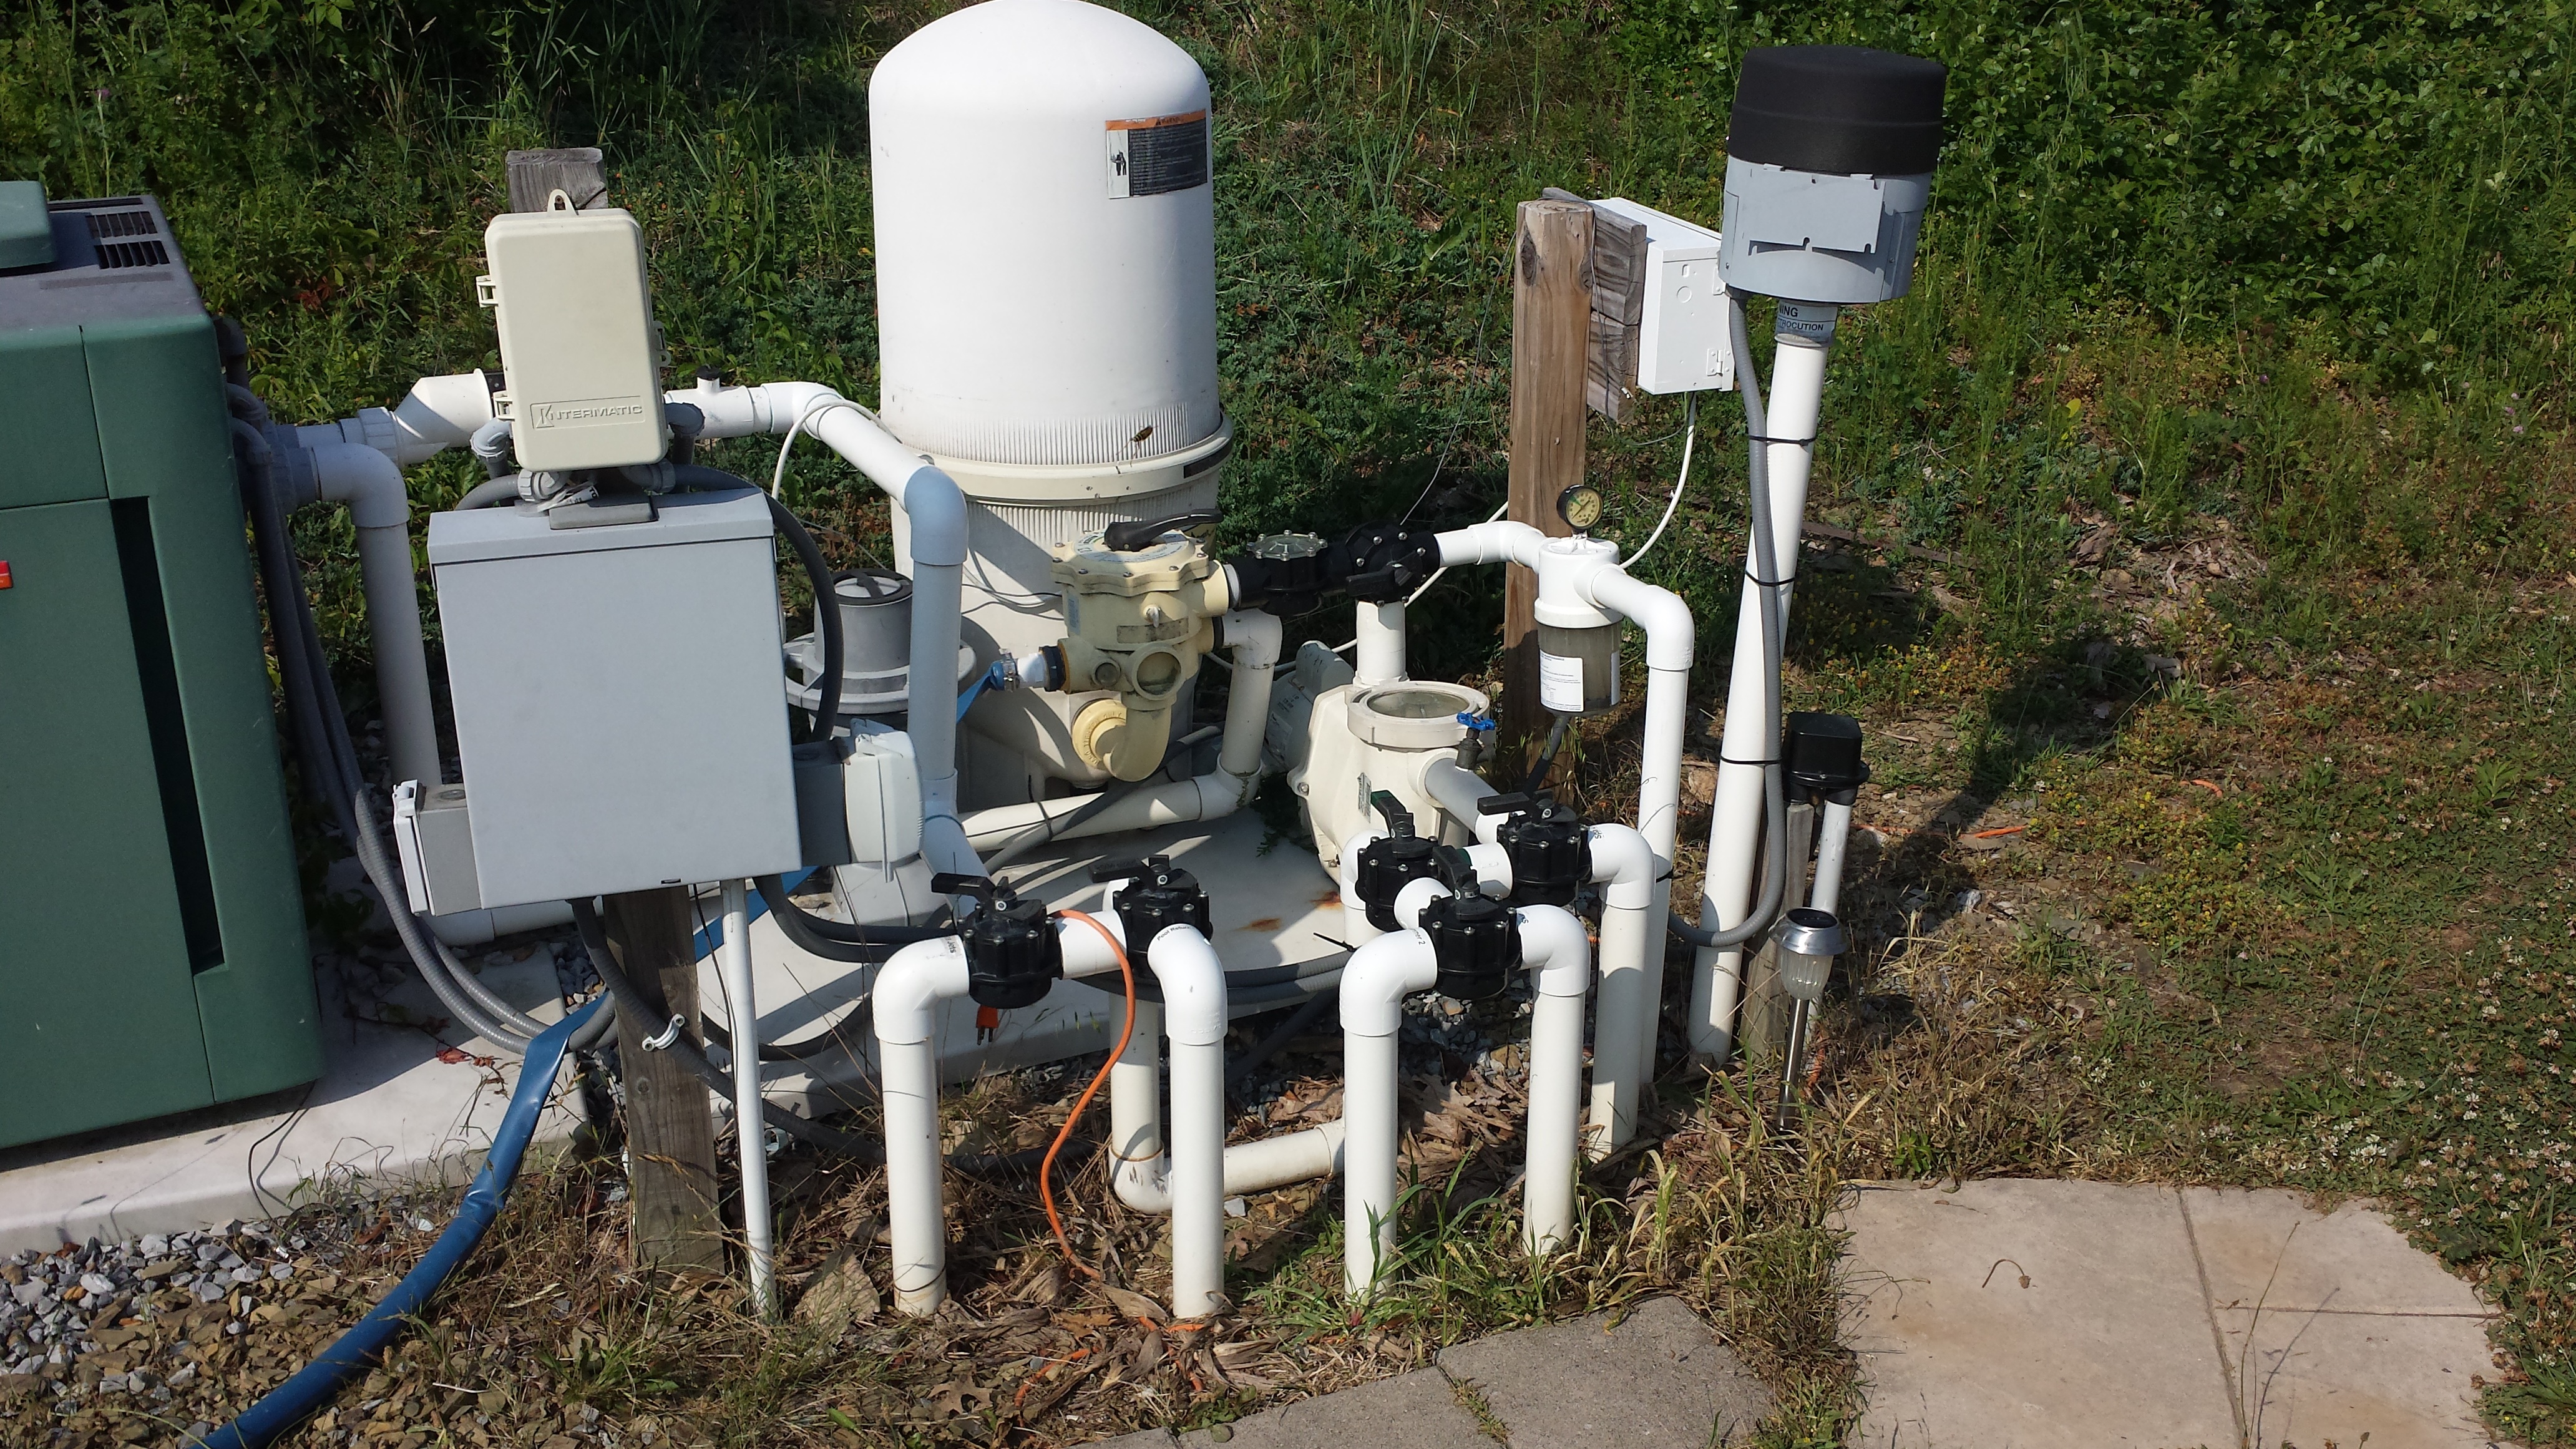
water, pool, clean, machine, de, waste, filter, treatment, pool pump, filtration